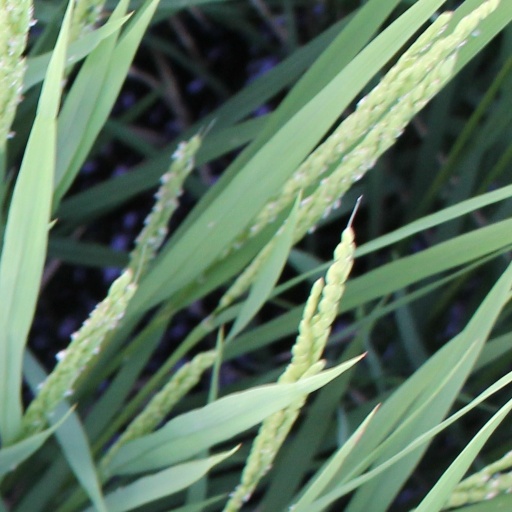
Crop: rice